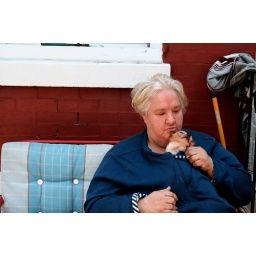
woman with dog in shirt